Ursula Haubner

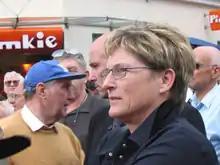
Haubner in 2004

Ursula Haubner (born 22 December 1945) is an Austrian politician of the Alliance for the Future of Austria (BZÖ), formerly of the Austrian Freedom Party (FPÖ).